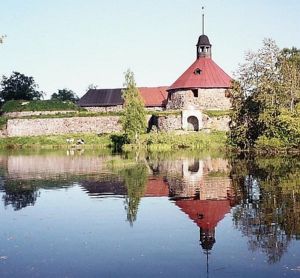
Den ingermanlandske krig
Fæstningen Korela eller Kexholm
Den ingermanlandske krig var en væbnet konflikt i Ingermanland mellem Sverige og Rusland. Den foregik mellem 1610 og 1617. Det er en del af den periode, som kaldes De urolige tider i Rusland. Krigen sluttede med at Sverige vandt store landområder ved Freden i Stolbova og var med til at lægge grunden for Den svenske stormagtstid.